Describe the emotion expressed in this image:  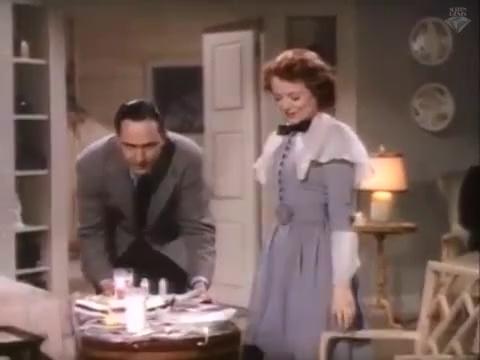
This person displays Fear, valence and arousal with high intensity.